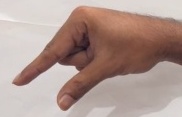
ASL sign: Q